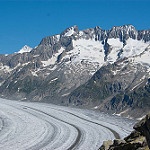
Scene: Outdoor